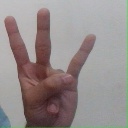
अक्षर: क्ष